José Luis Dalmau

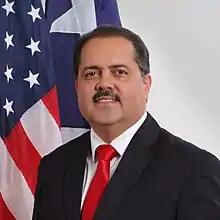

José Luis Dalmau Santiago (born September 19, 1966) is an attorney and politician. He was the 17th president of the Senate of Puerto Rico and President of the Popular Democratic Party of Puerto Rico.